Millennium Mills

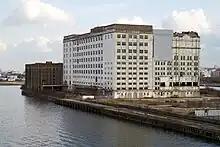
Millennium Mills viewed from the northwest. The adjacent building on the left is the former Rank Hovis Premier Mill

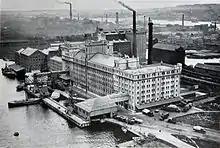
Rebuilt Millennium Mills, 1934

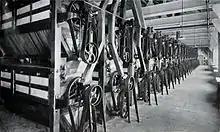
Main centrifugal dressing machine floor, Spiller's Millennium Mills, Royal Victoria Dock, London, 1934

The Millennium Mills is a derelict turn of the 20th century flour mill in West Silvertown on the south side of the Royal Victoria Dock, between the Thames Barrier and the ExCeL London exhibition centre alongside the newly built Britannia village, in Newham, London, England. The Mills are currently undergoing a major renovation as part of a £3.5billion redevelopment of Silvertown.